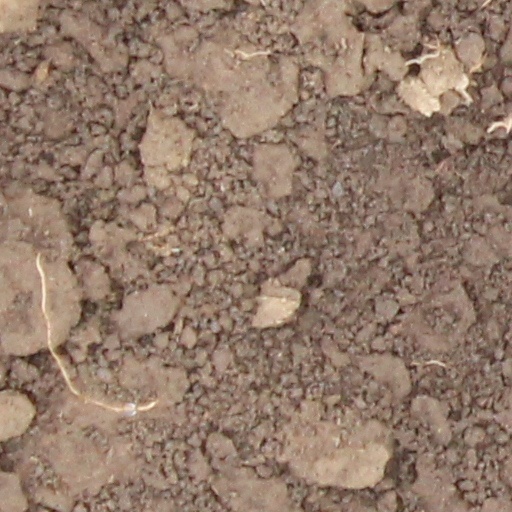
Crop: wheat